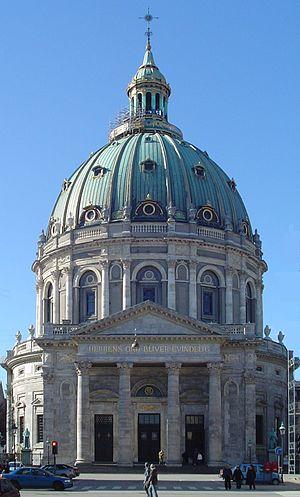
Søren Aabye Kierkegaard, né le 5 mai 1813 et mort le 11 novembre 1855 à Copenhague, est un écrivain, poète, théologien, et philosophe danois, dont l’œuvre est considérée comme une première forme de l'existentialisme.